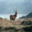
Label: deer